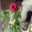
Label: rose